Kemari

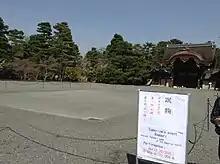
"Kemari" field at Kyoto Imperial Palace

In the Sengoku period (1467–1615), sumo became popular and "kemari" declined, but in the Edo period (1683–1868) it became popular again as a game played by "chōnin" class in the Kinai (Kansai region).